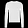
Label: Pullover